Resek agvaniyot

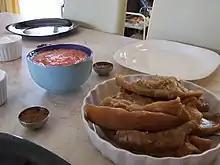
"Resek agvaniyot" served in a bowl as a condiment or dip

"Resek agvaniyot" originated in the Yemenite Jewish community several hundred years ago, following the introduction of tomatoes to their cuisine, and as part of their traditional Shabbat morning meals.